Toyota HiAce

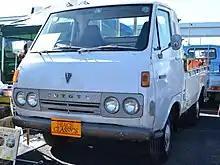
Toyota HiAce series H10 truck

This type of HiAce is a rare model these days mostly because of weather wear and rust. HiAce vans originally sold on the European market have largely been exported to Africa and to Southeast Asia where they are used as public transport vehicles. The first generation Hiace was also sold in Indonesia beginning in August 1975 until late 1979 when the second generation was introduced.